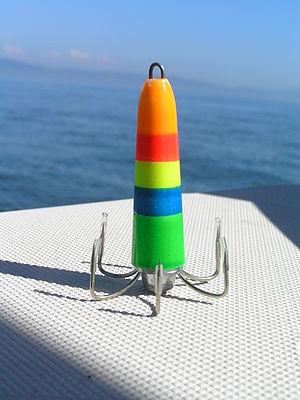
Une turlutte ou une calamarette est un équipement de pêche composé d'un leurre et d'une couronne d'hameçons.